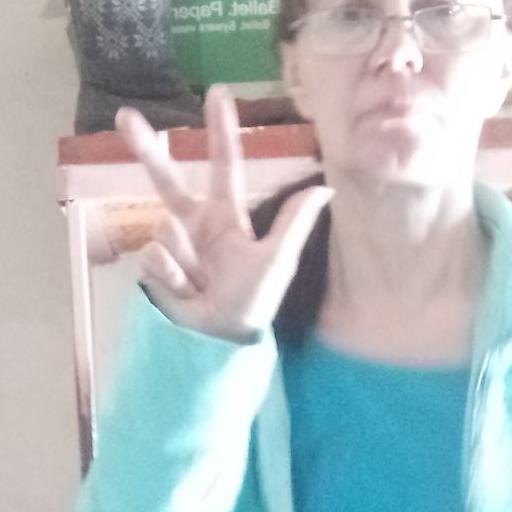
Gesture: three2